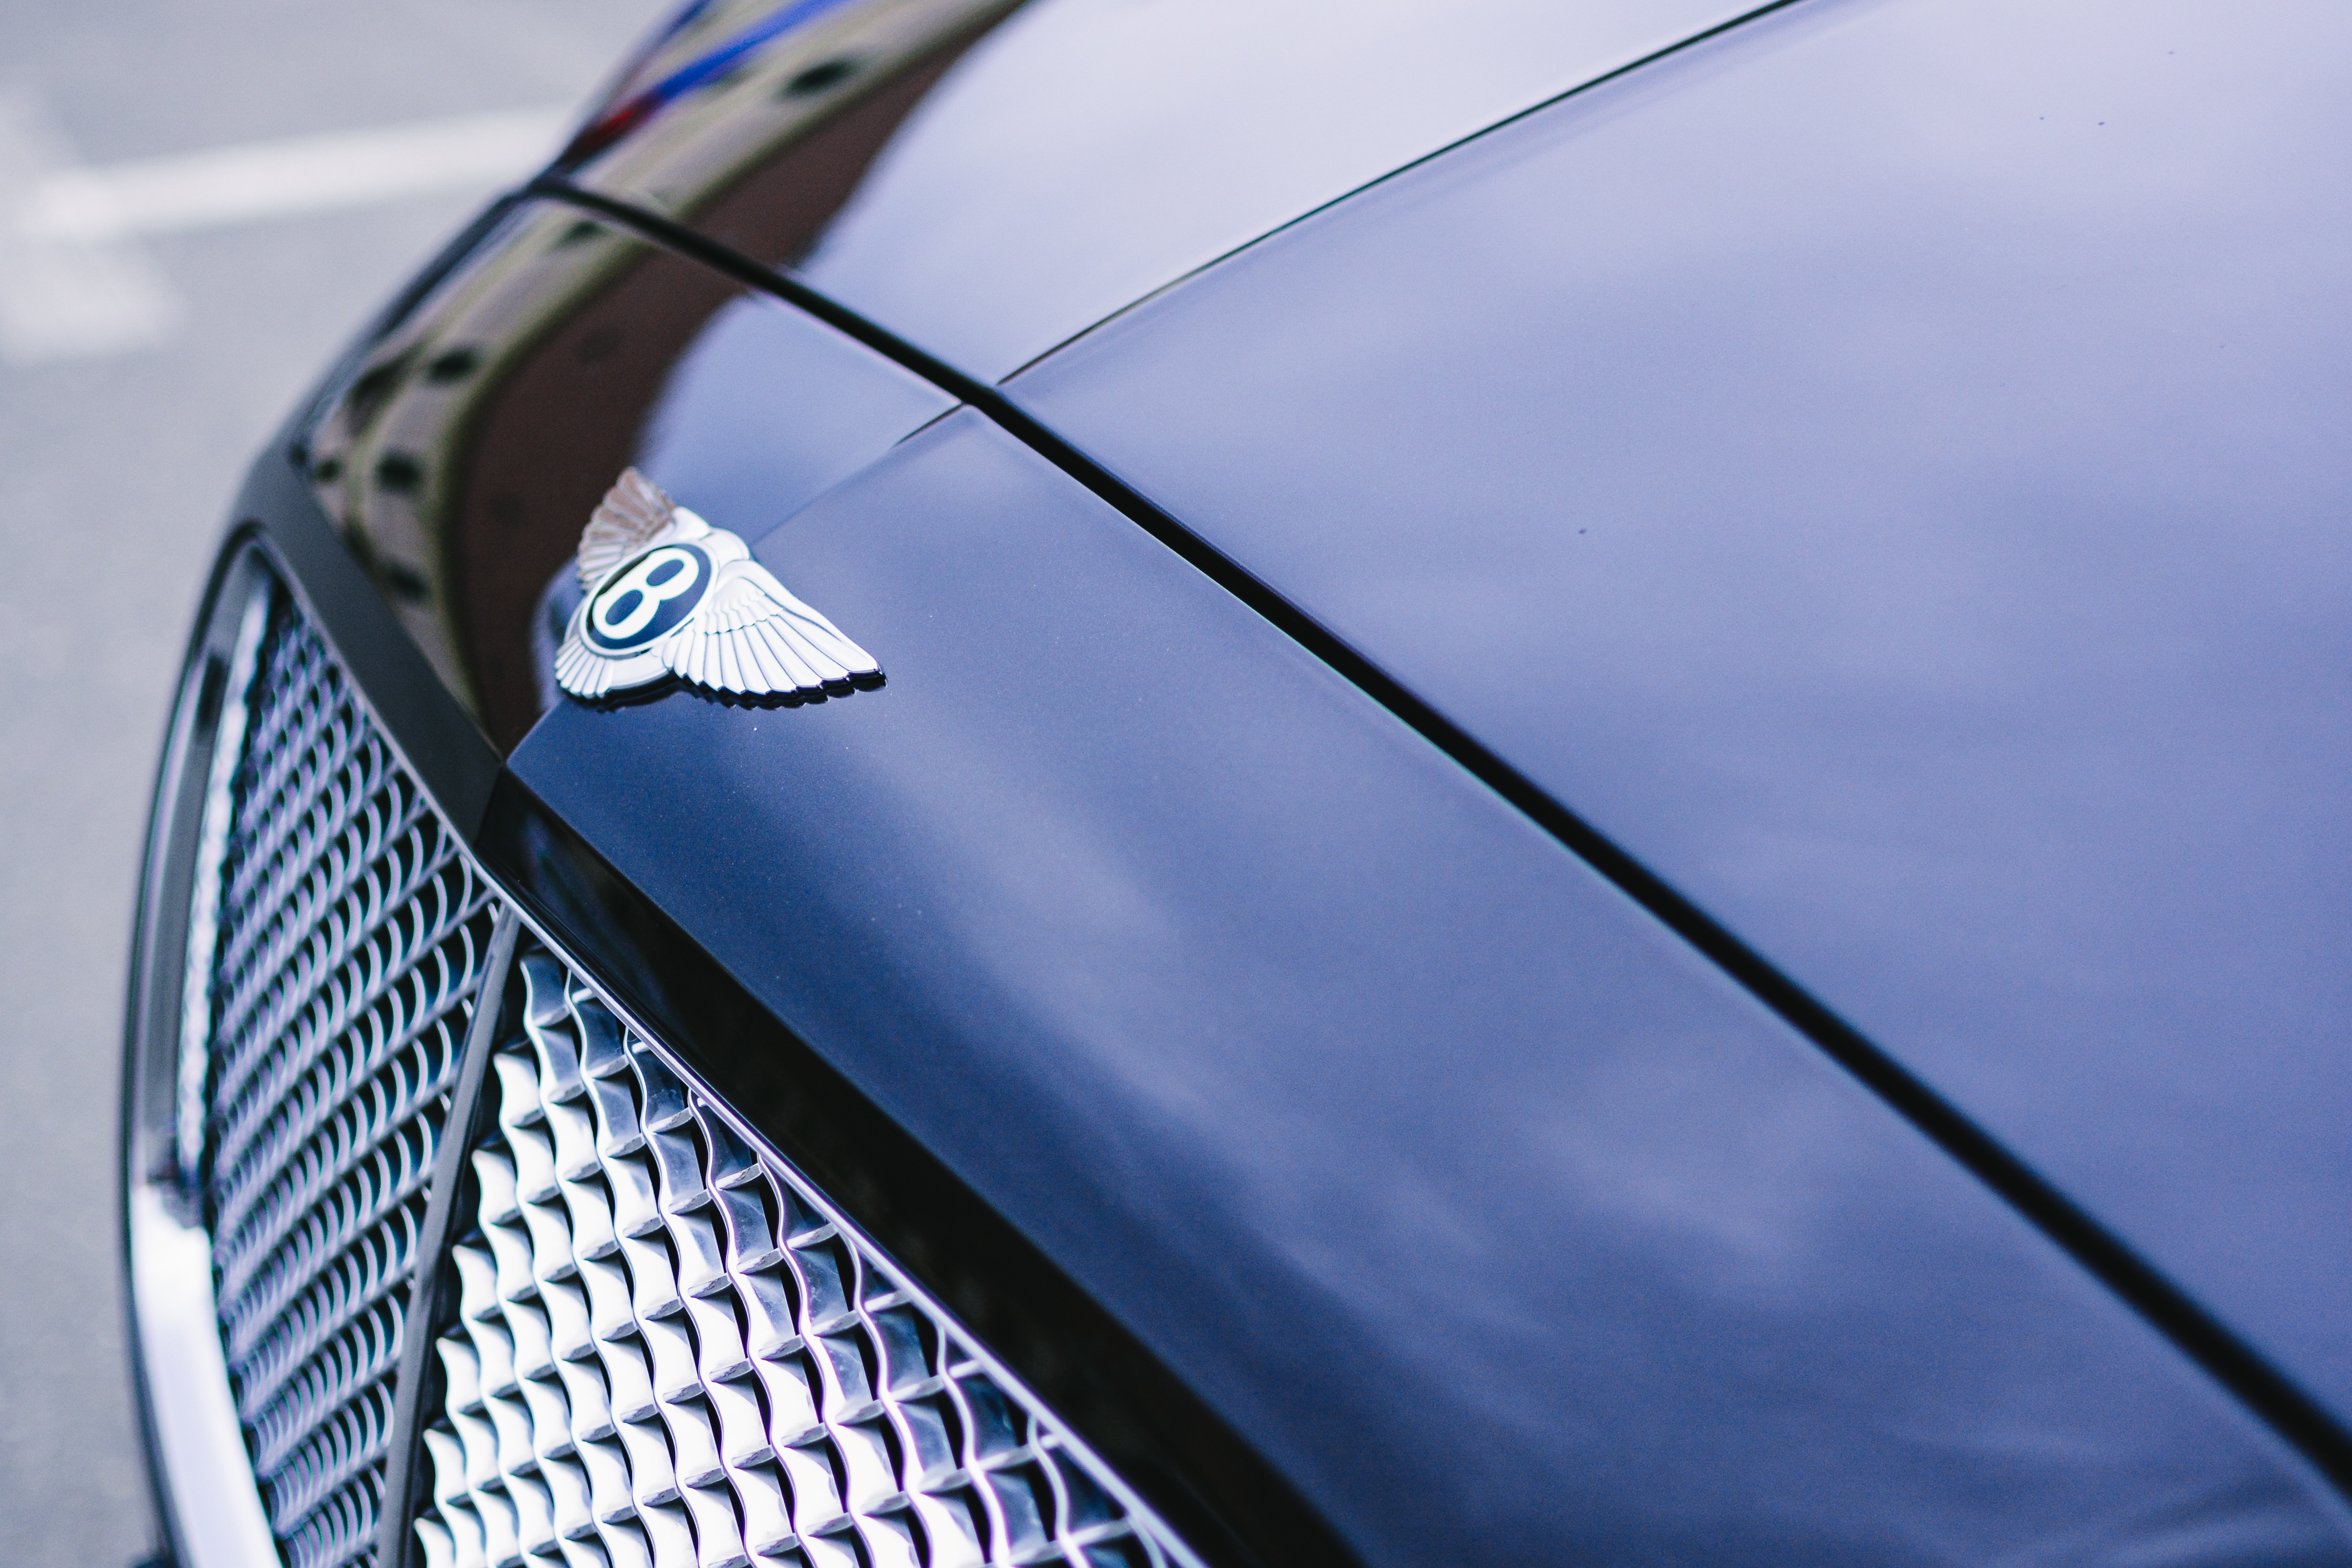
car, wheel, window, glass, vehicle, windshield, blue, automobile make, automotive exterior, surfing equipment and supplies, automotive window part